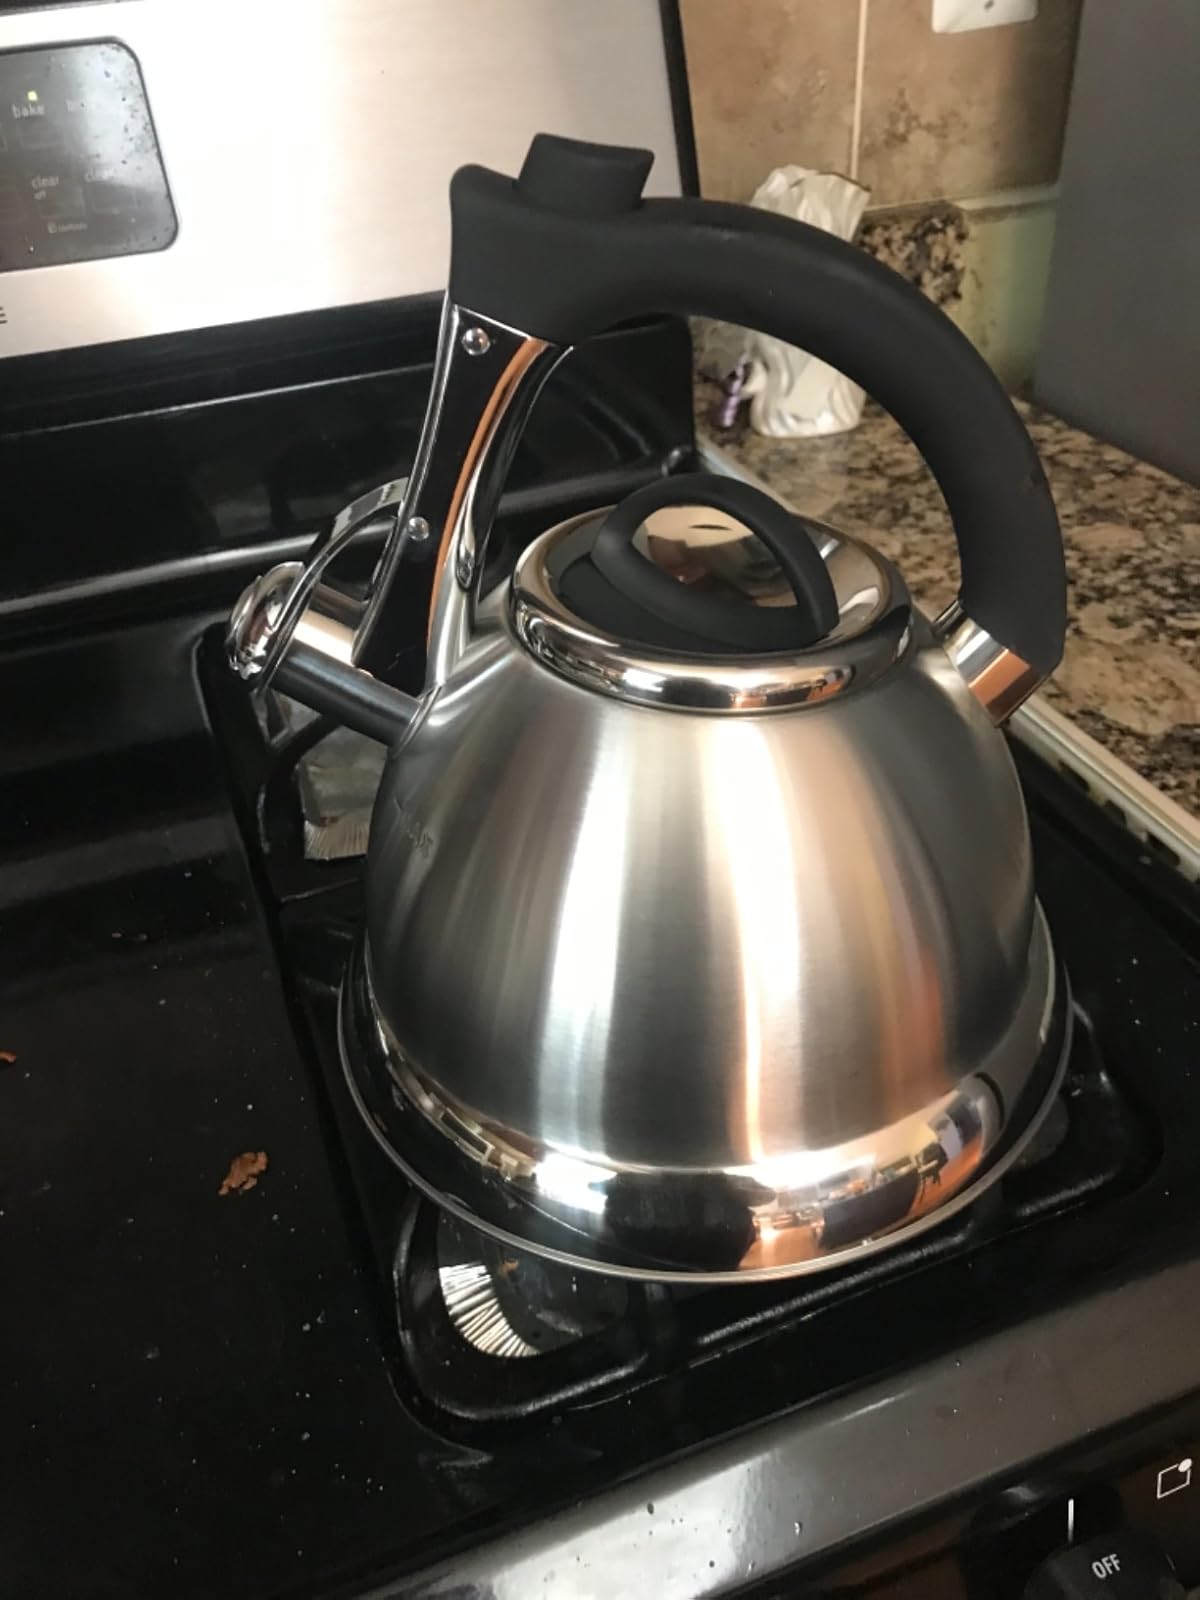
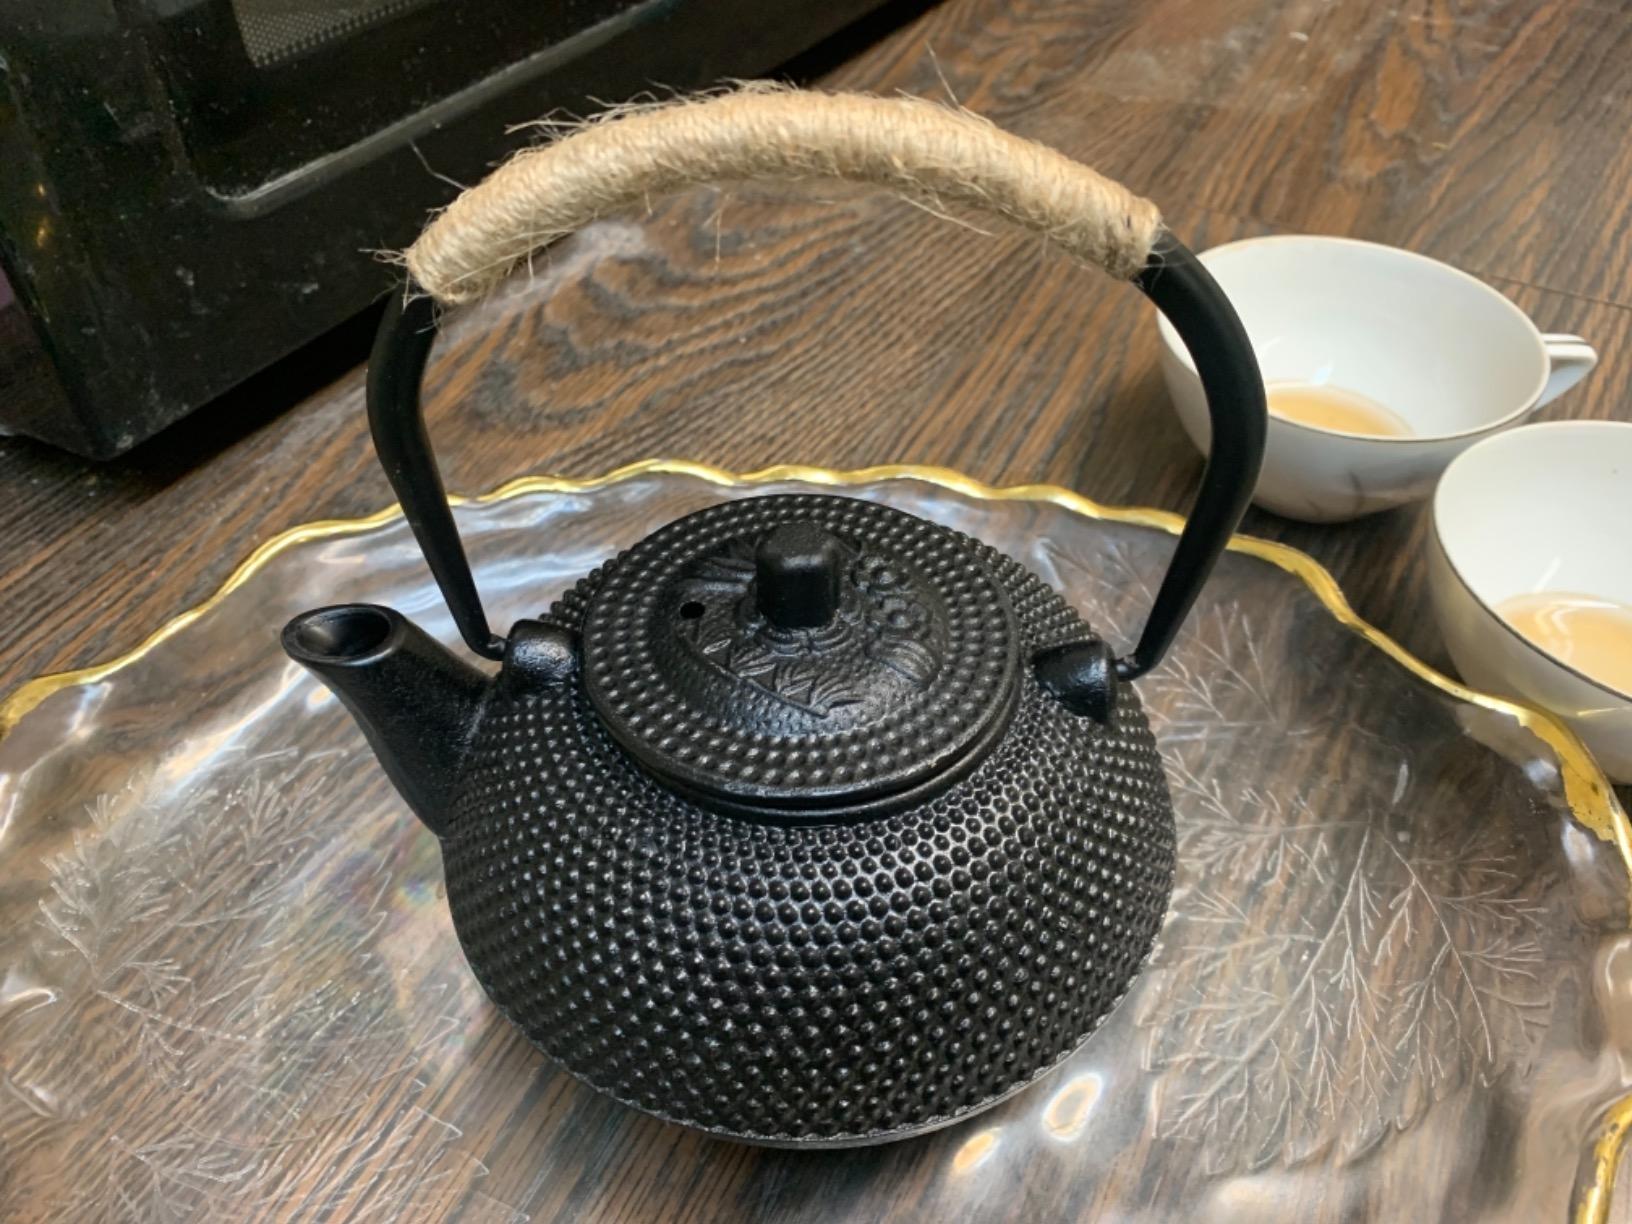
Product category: items_kettle
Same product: no